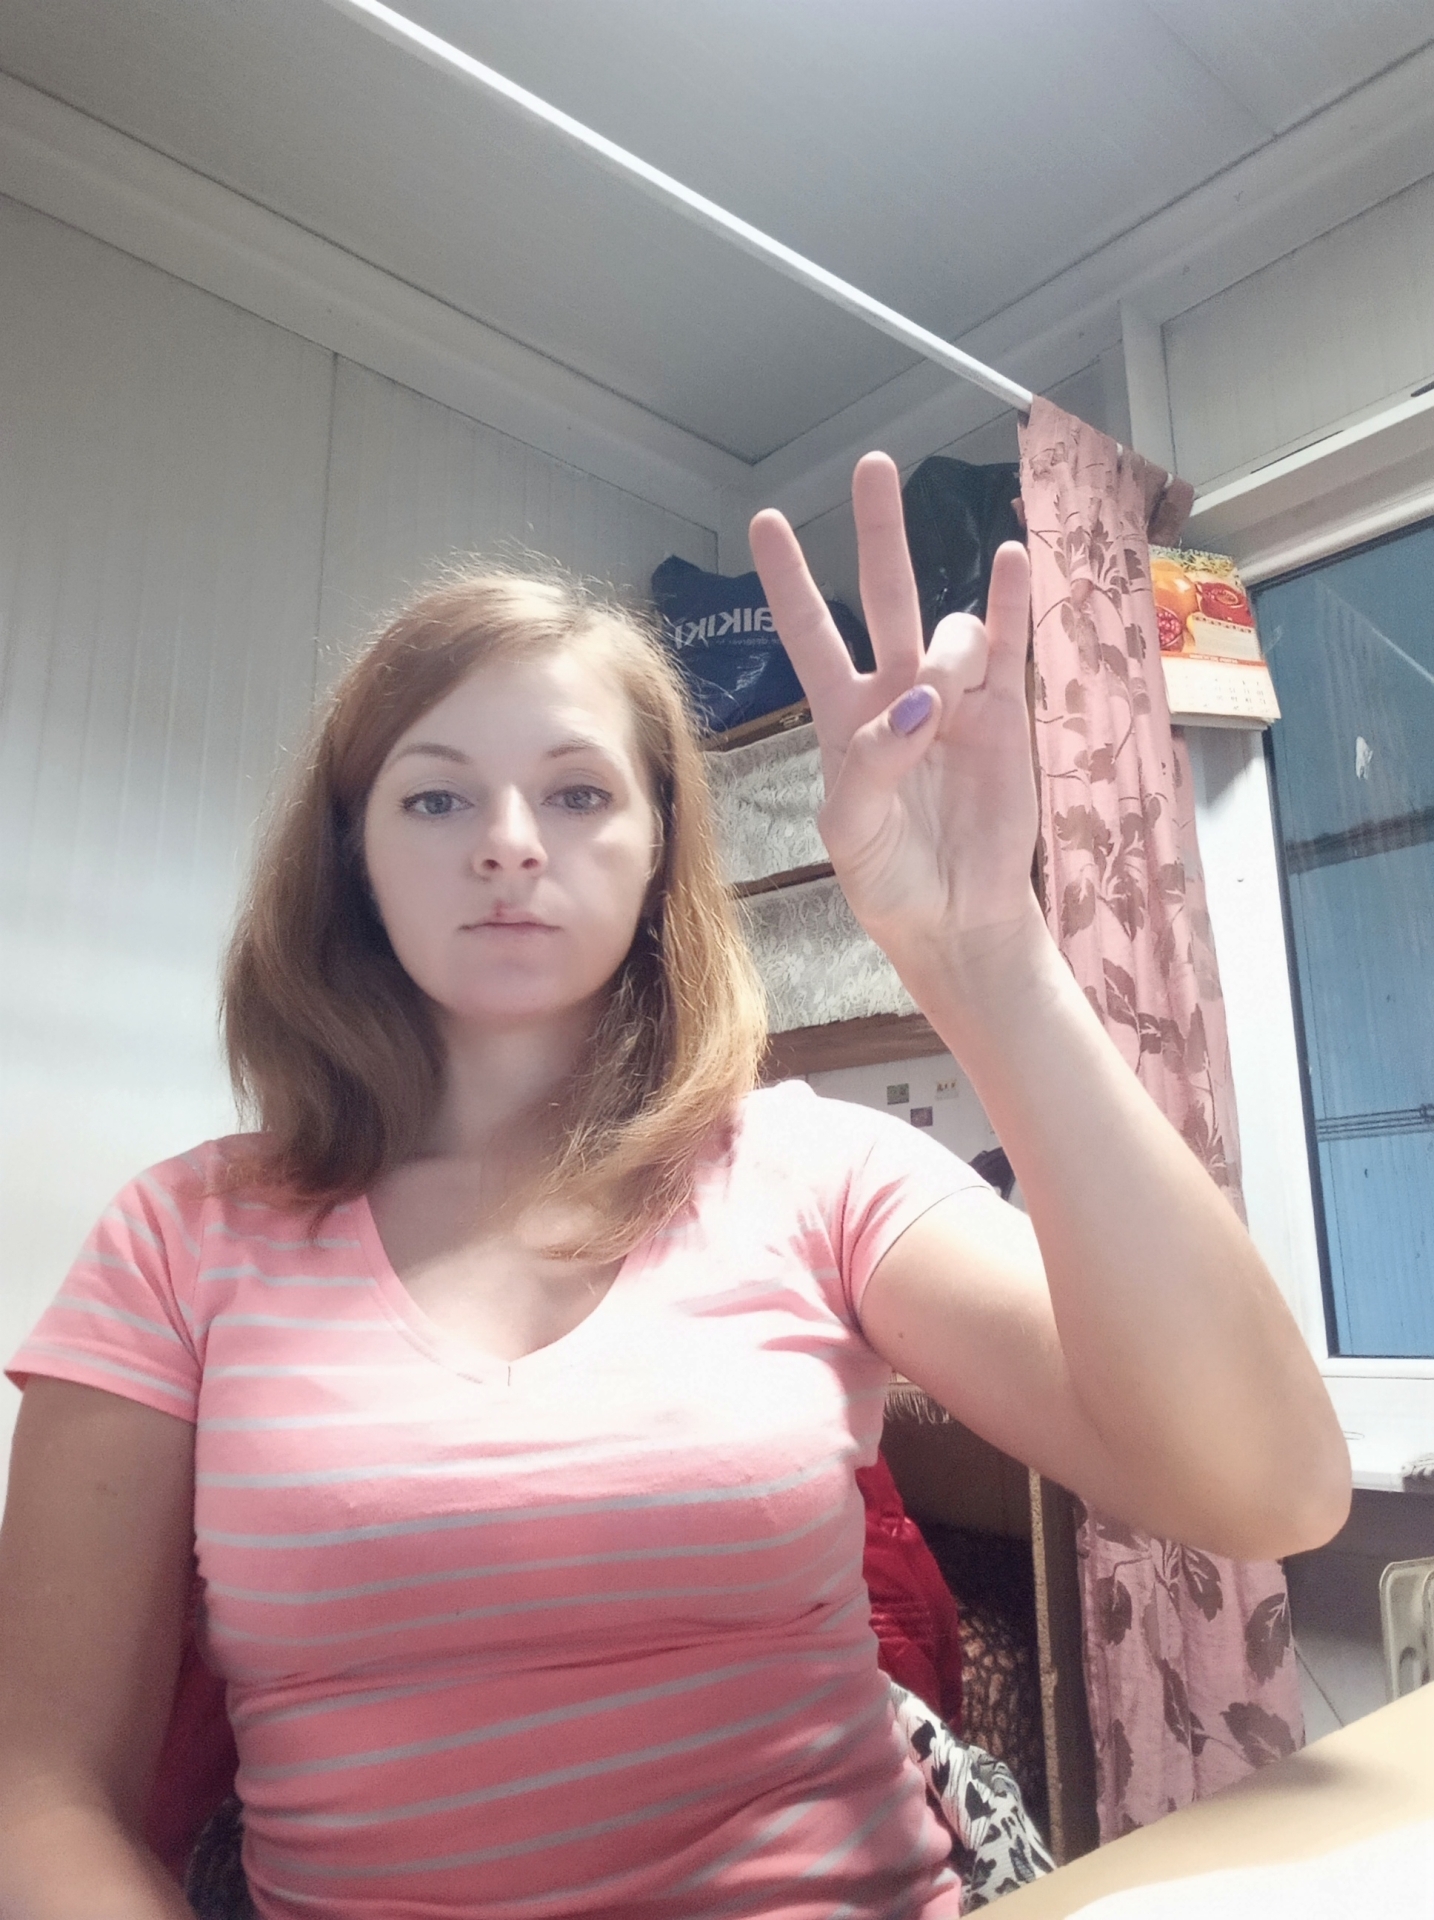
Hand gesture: three3